Kitty Byron

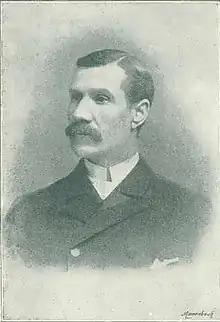
Detective Chief Inspector John Littlechild in 1893

Arthur Reginald Baker was born in Crawley in Sussex in 1857, the son of John Baker, a solicitor and partner in the firm of Baker, Blaker and Hoare of London. Baker married Alexandrina Mabel Turner (born 1861) in Marylebone in 1880. Their daughter Aileen Mabel Marguerite Baker was born in 1898; she died in 1969. Alexandrina was the step-daughter of Alderman Thomas Harrison, a former Mayor of Torquay from 1897 to 1898 and the owner of the Queen's Hotel in Torquay.